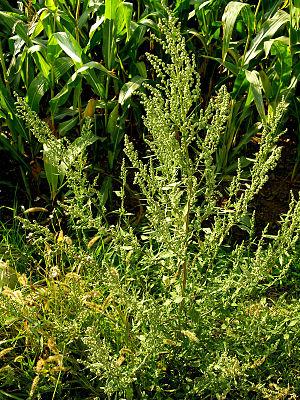
Cette liste de Tracheophyta de Bosnie-Herzégovine, ainsi que d’espèces introduites est un aperçu incomplet d’espèces de mousses, de fougères, de gymnospermes et d’angiospermes citées dans la littérature disponible en langues bosniaque, croate, serbe et serbo-croate. Cet aperçu n’inclue pas des espèces cultivées ni celles occasionnellement introduites.